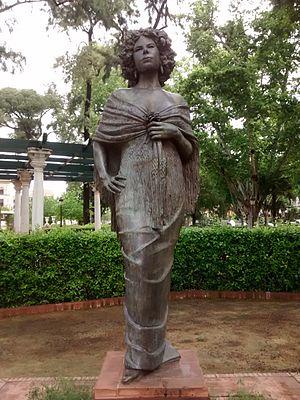
Cayetana Fitz-James Stuart y de Silva, généralement connue comme Cayetana Fitz-James Stuart ou Cayetana de Alba, née le 28 mars 1926 au palais de Liria, à Madrid, et morte le 20 novembre 2014 au Palacio de las Dueñas, à Séville, est une aristocrate espagnole, 18ᵉ duchesse d'Albe, chef de la maison d'Albe et figure importante de la société espagnole. Elle est la troisième femme à hériter du titre dans sa dynastie. Cayetana est descendante directe du roi Jacques II d'Angleterre par le biais de son fils illégitime, Jacques Fitz-James, né de sa relation avec sa maîtresse Arabella Churchill.